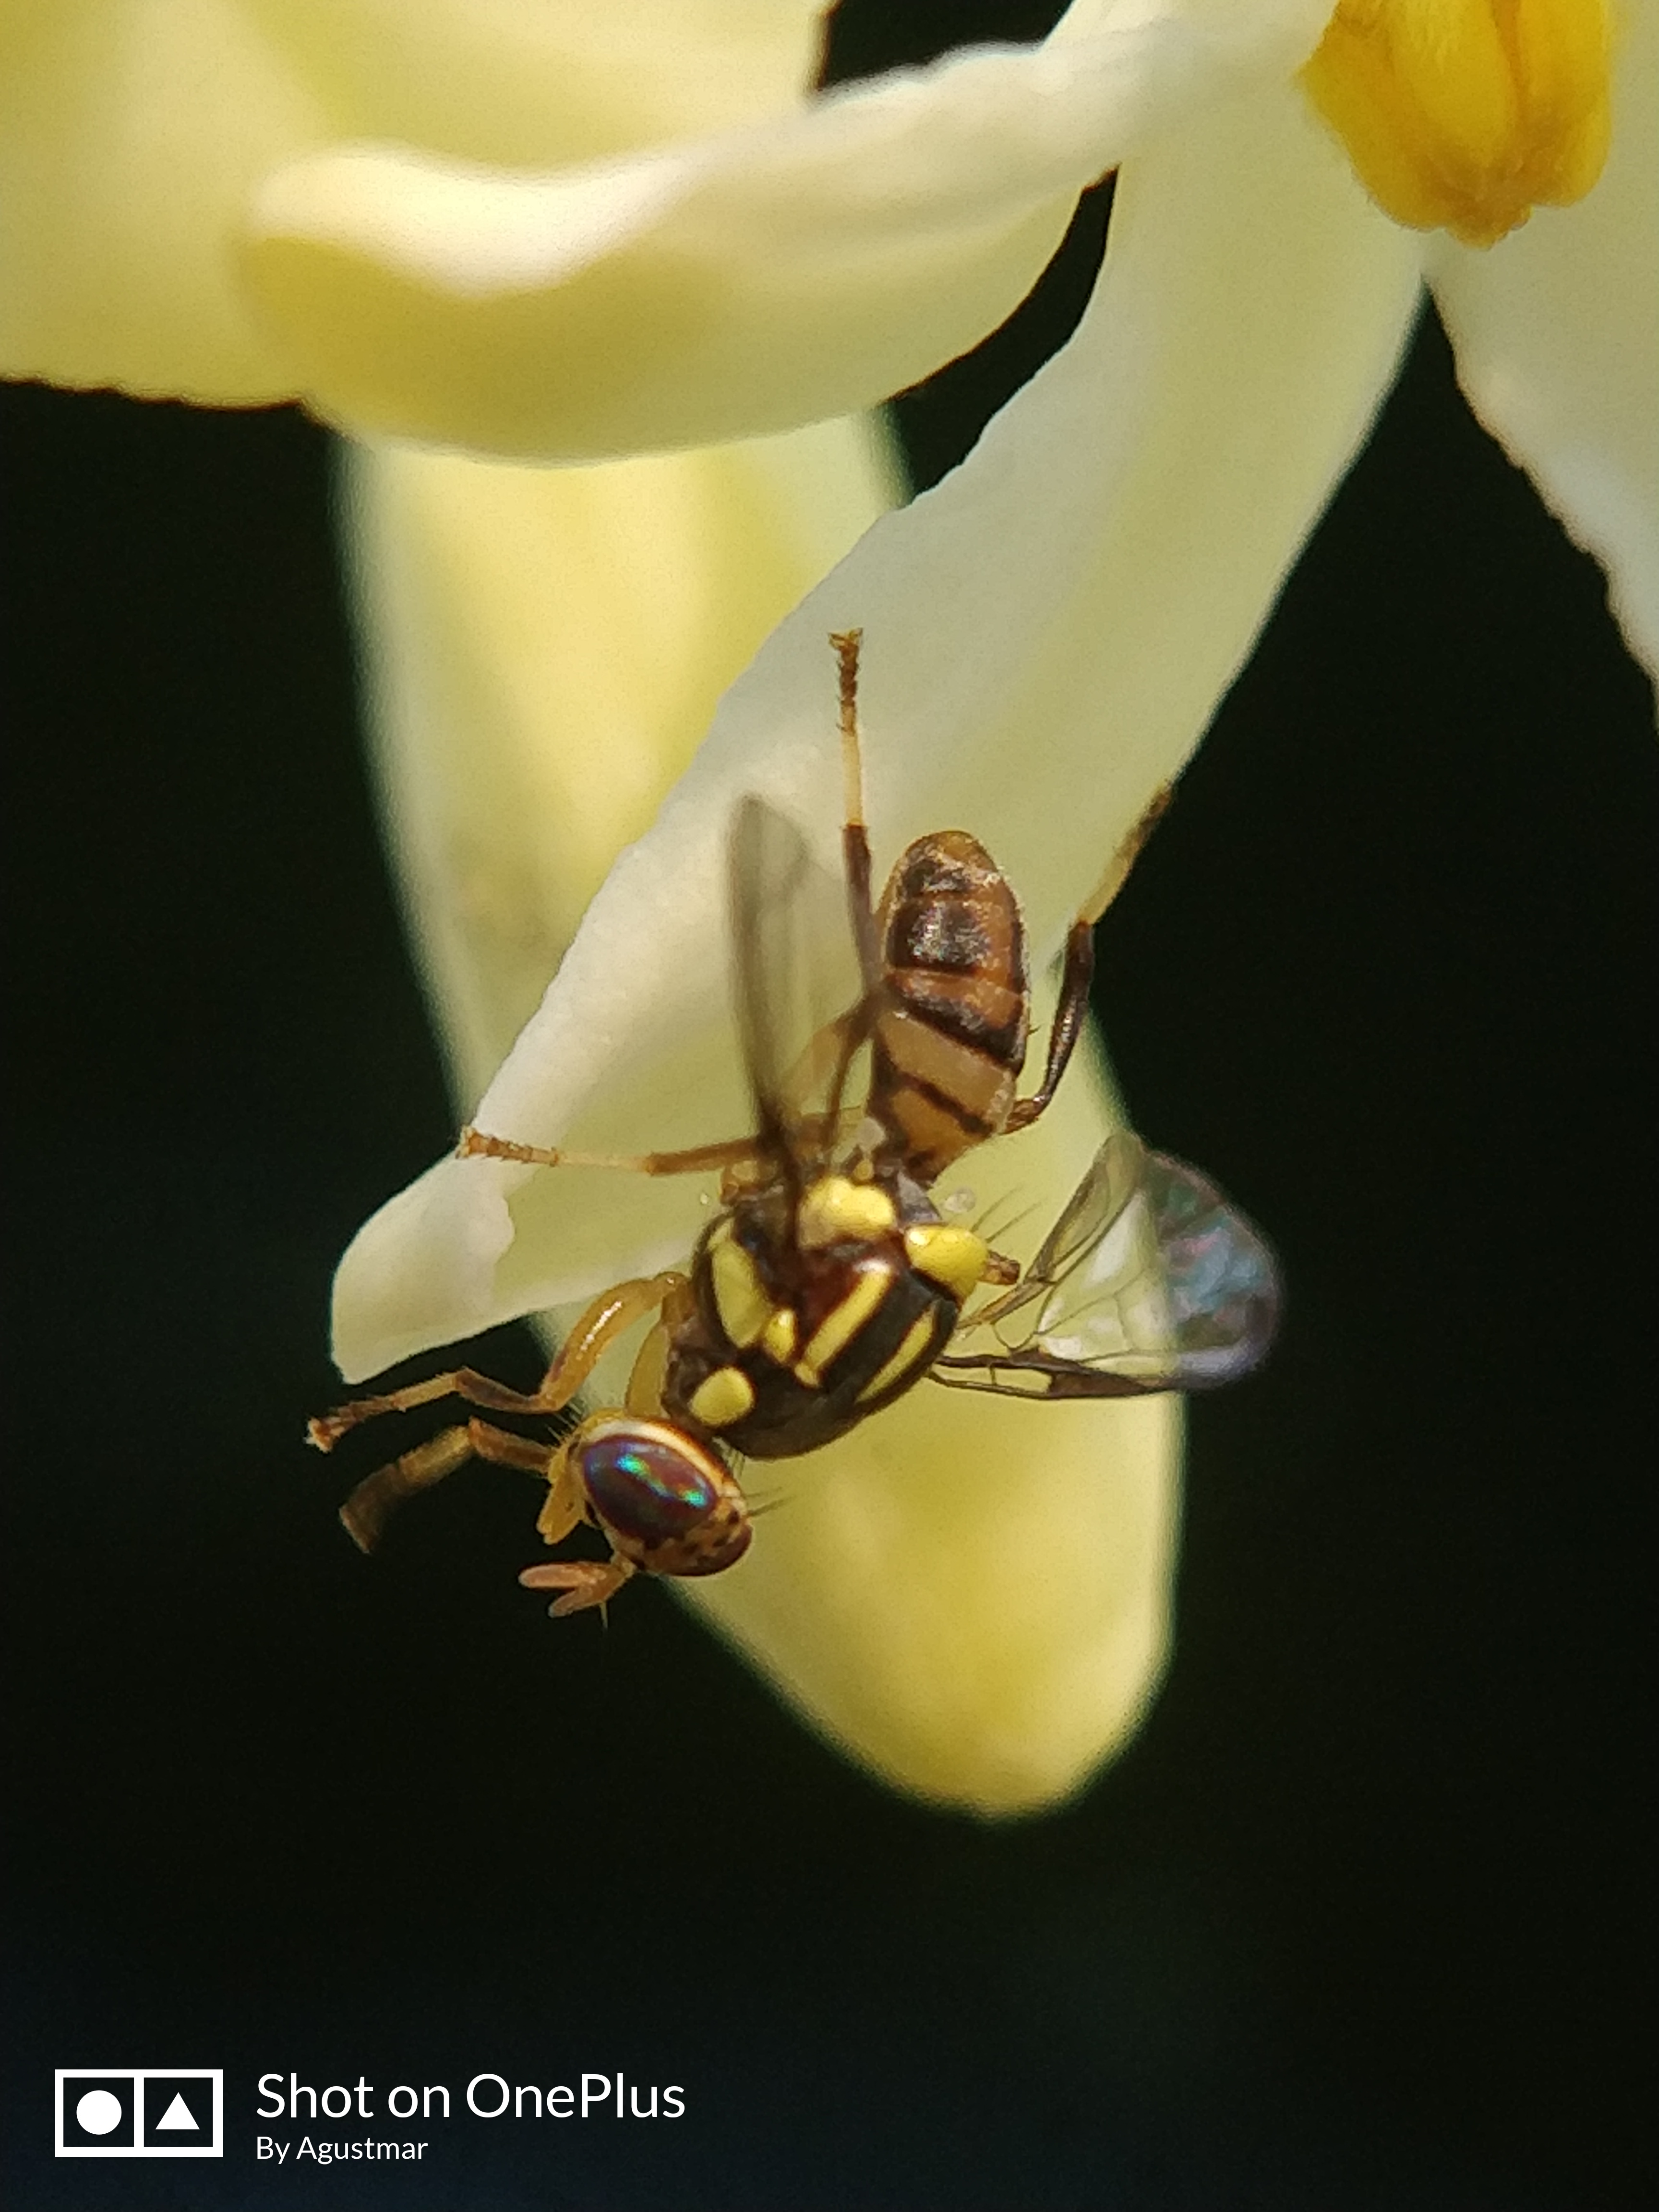
insect macro, mobile photography, insect, honey bee, yellow, bee, membrane winged insect, macro photography, flora, flower, pest, close up, invertebrate, organism, pollinator, petal, nectar, fly, hornet, arthropod, pollen